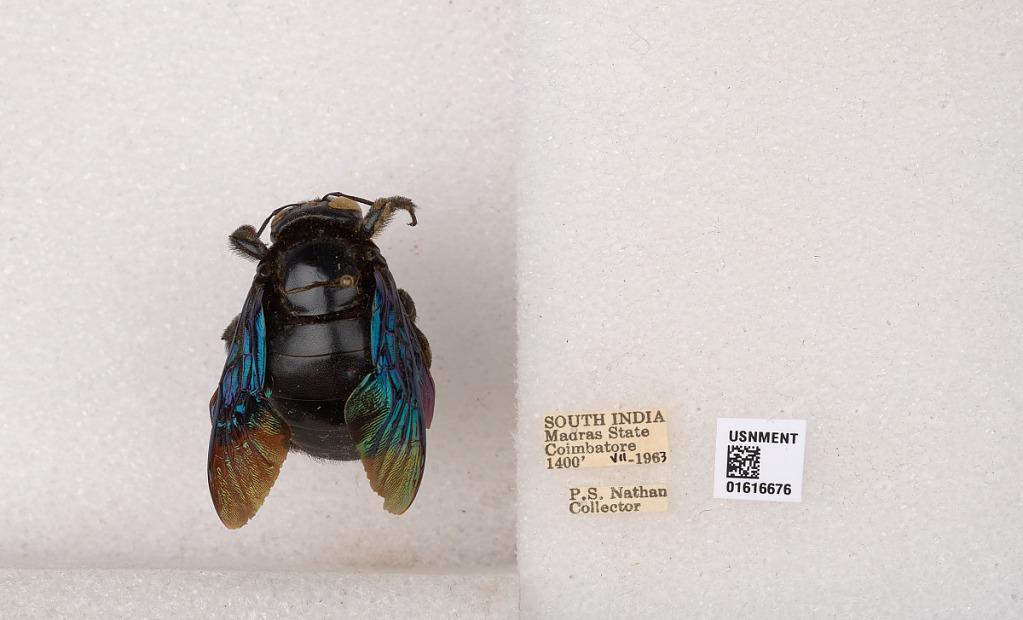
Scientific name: Xylocopa (Mesotrichia) tenuiscapa Westwood
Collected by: P. Nathan
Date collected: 1963-7-1
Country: India
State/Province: Tamil Nadu
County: Coimbatore
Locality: Coimbatore